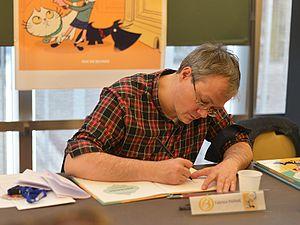
L'auteur de bande dessinée Fabrice Parme en dédicace au Mans, octobre 2015.
Fabrice Parme, né à Laxou le 24 août 1966, est un auteur de bandes dessinées et de dessins animés français.